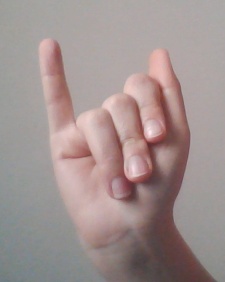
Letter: meem